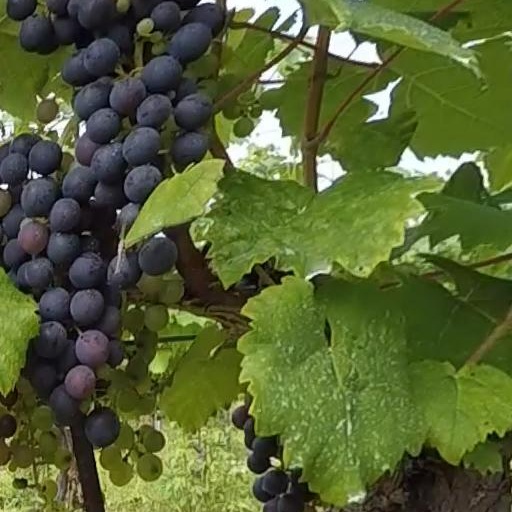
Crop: grape